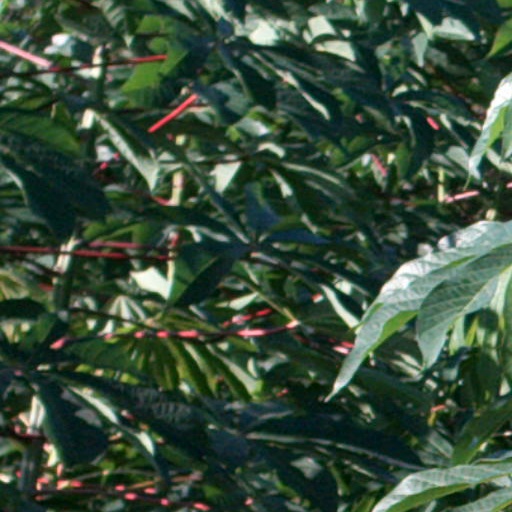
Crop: cassava